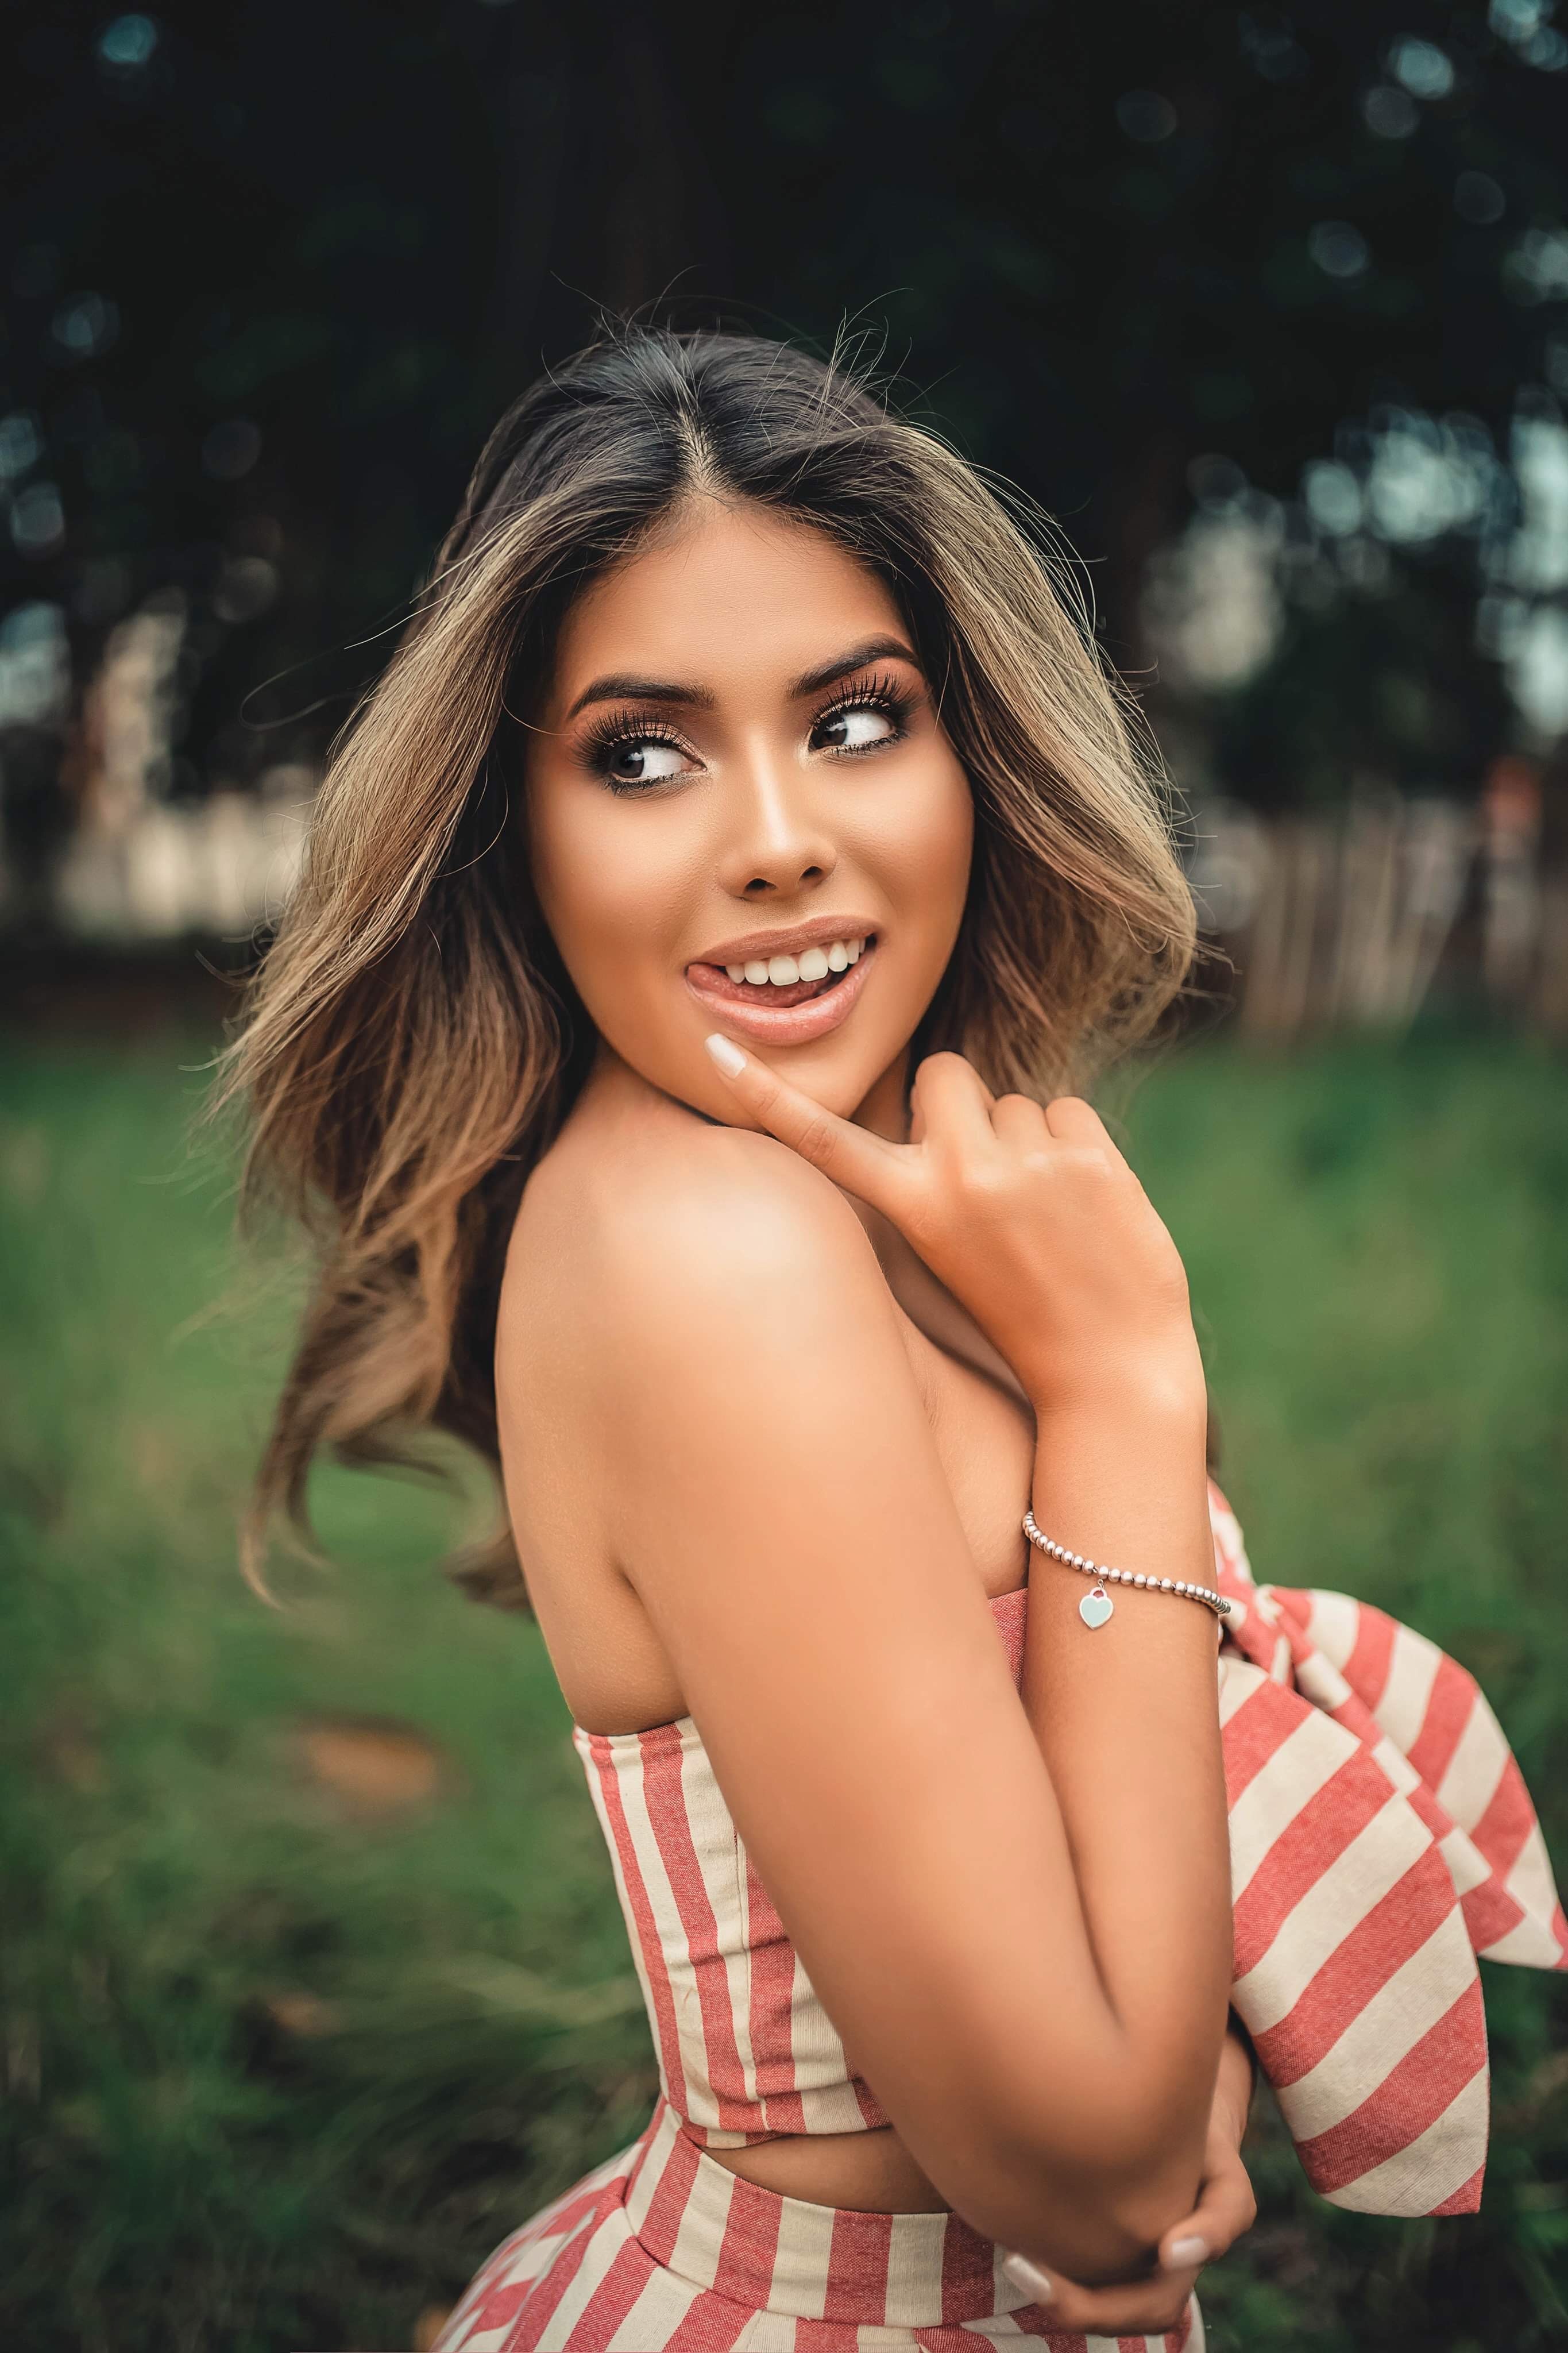
woman, hair, face, photograph, beauty, lady, model, lip, photo shoot, skin, long hair, hairstyle, smile, brown hair, photography, fashion, blond, summer, dress, eye, muscle, black hair, portrait photography, portrait, fashion model